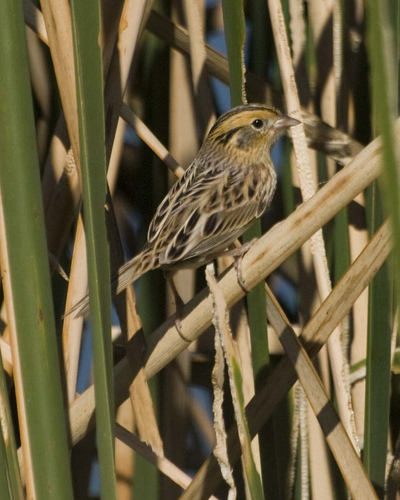
the brown crown and yellow nape are just the beginning of this beautiful bird.
this small, stout billed bird is all brown in color with patches of darker brown on its crown, wings and tail, and a medium brown supercillary.
a bird with a small pointed bill, brown eyebrow, and black and white spots across its secondaries.
this bird has a speckled belly and breast with a short pointy bill.
this bird is brown with black spots and has a very short beak.
this bird has wings that are brown and has a short billa small bird with a tan and black head, with a stunted beak.
a small brown bird with some black spots throughout and light brown superciliary.
this bird has a brown crown, brown and black primaries, and a brown throat.
a small bird with a brown color mixture covering.
Species: Savannah Sparrow